Papa lumière

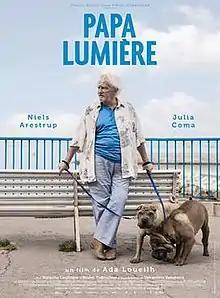
Theatrical release poster

Charles de Gaulle Airport, in April 2011. Jacques and Safi landed in Abidjan, where they were repatriated urgently. He has old leather tanned by Africa and he is expat life hotelier. She, her mixed race daughter of 14 years, has become accustomed to live with her mother and does not know what to think of this big mouth and crappy father who embarked with him once. Moved to a reception center in Nice, they will learn to look, to know, to love, perhaps. But there Gloria, too, the mother of Safi, left in turmoil of Abidjan and unreachable ...